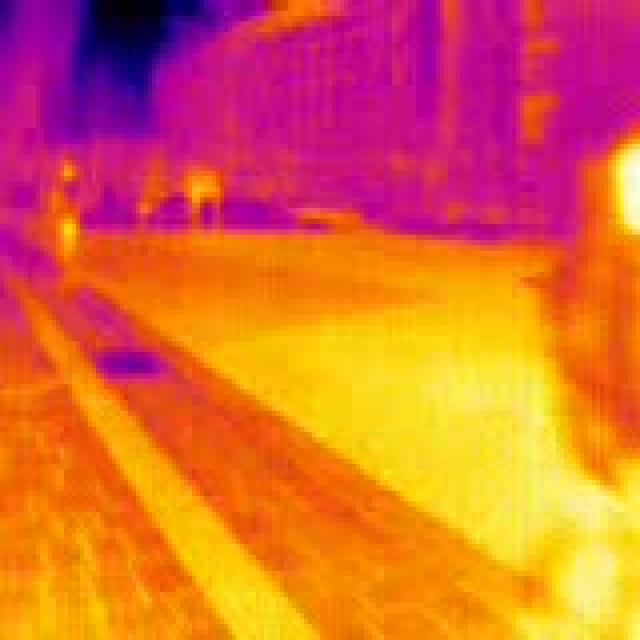
Detected objects:
label: person